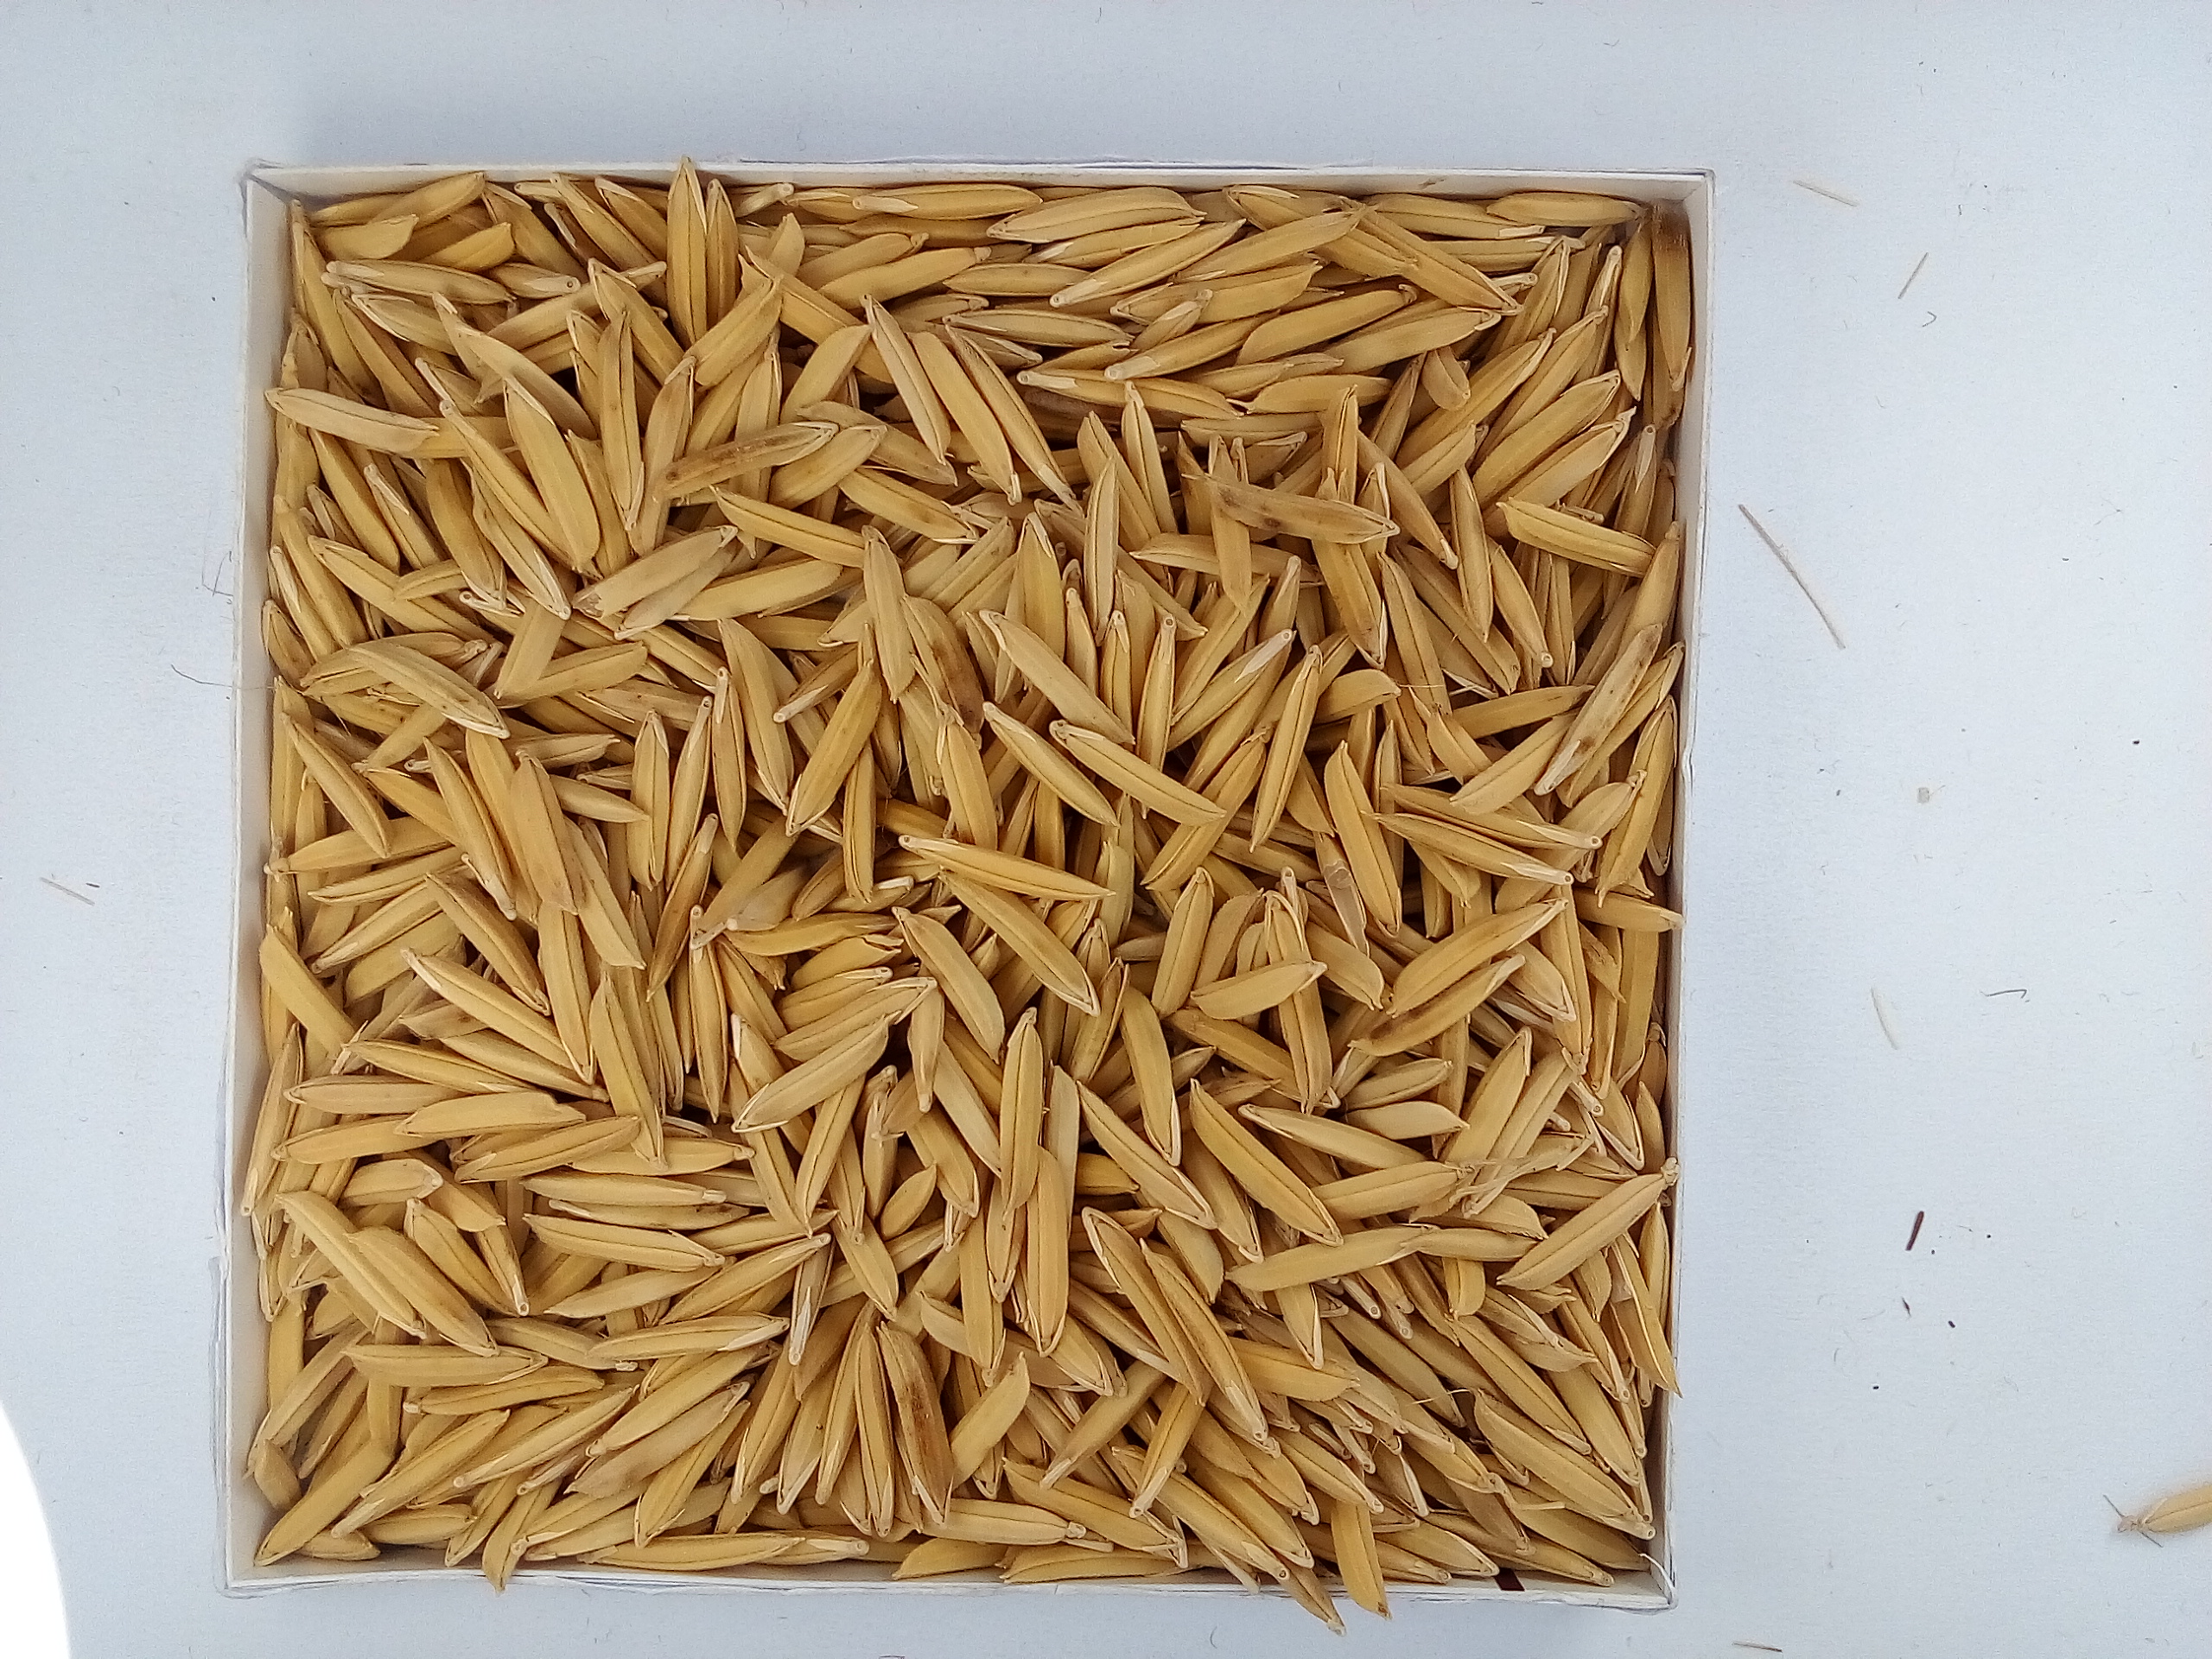
Rice seed variety: Unknown